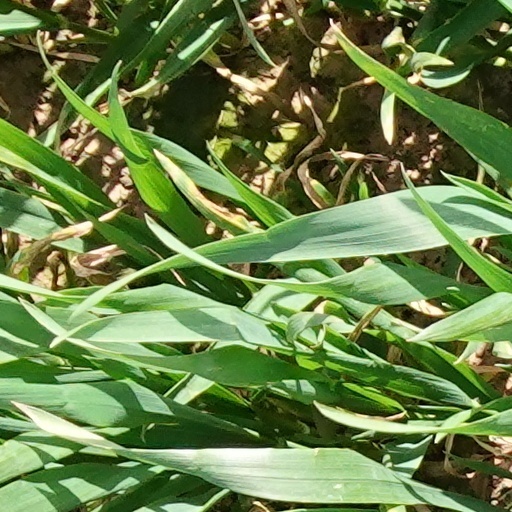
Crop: wheat